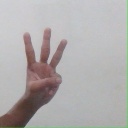
अक्षर: व